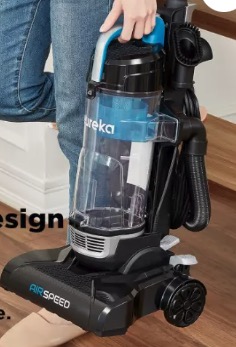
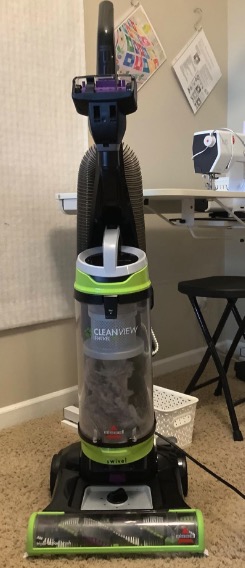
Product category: items_vacuum
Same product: no